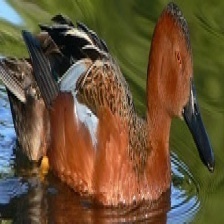
Species: CINNAMON TEAL
Scientific name: ANAS CYANOPTERA
ImageNet parent category: drake